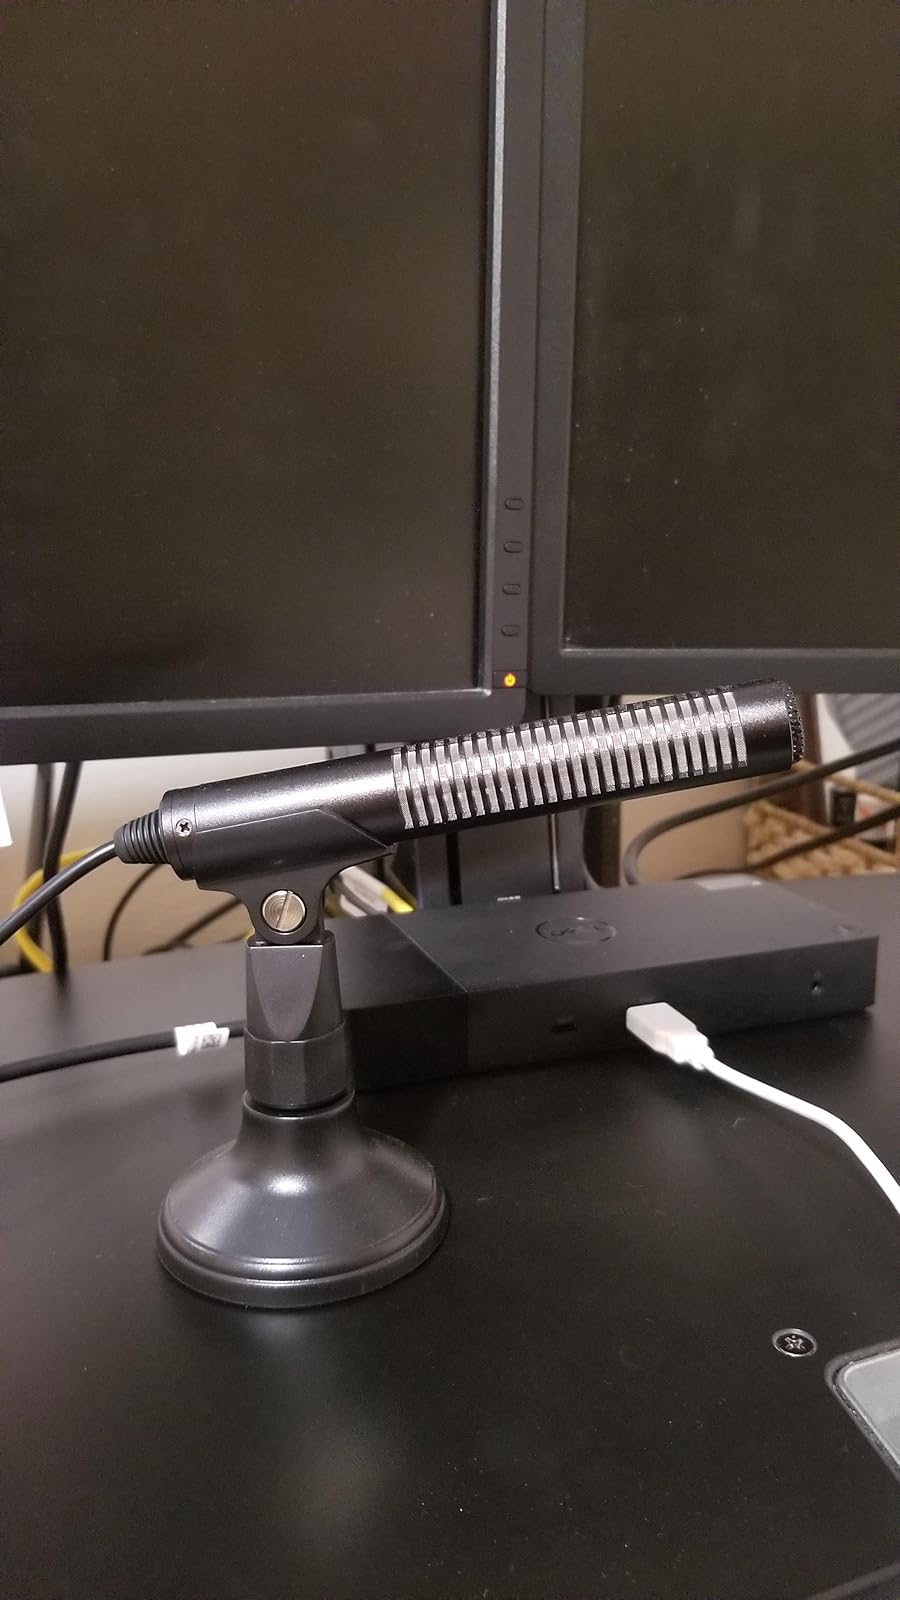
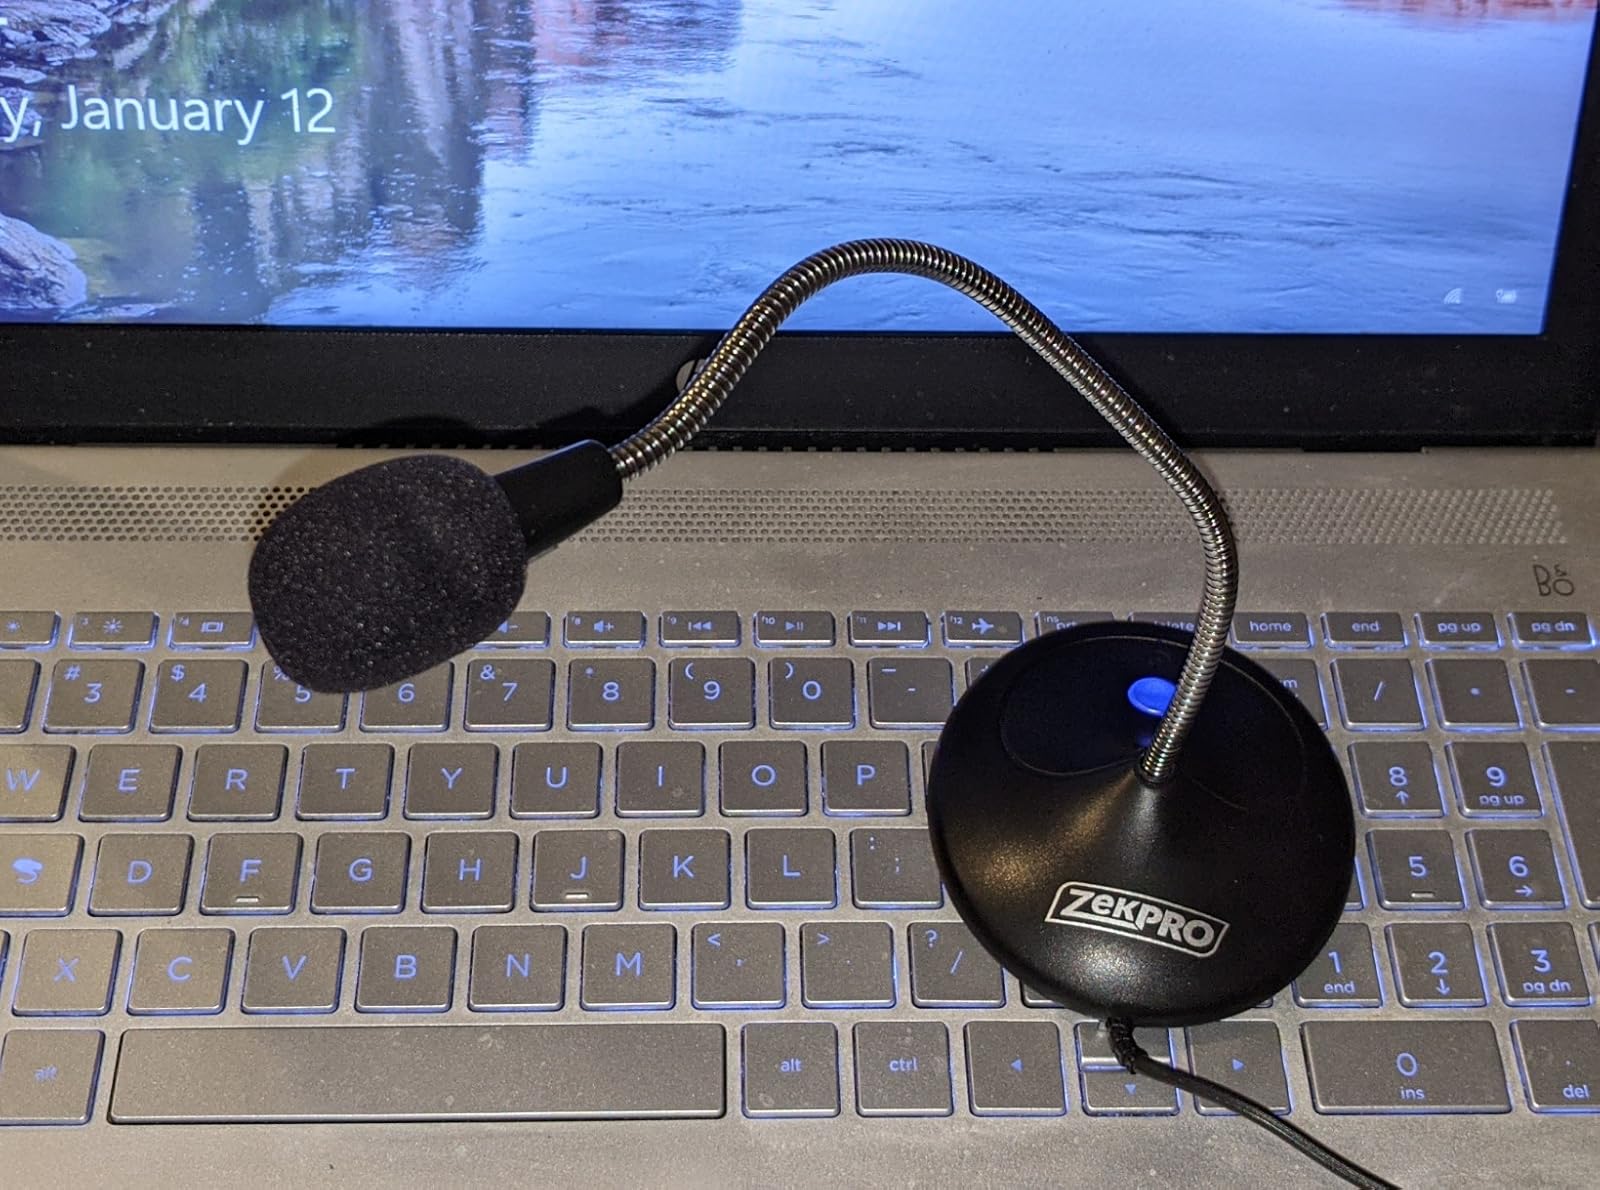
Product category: microphone
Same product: no